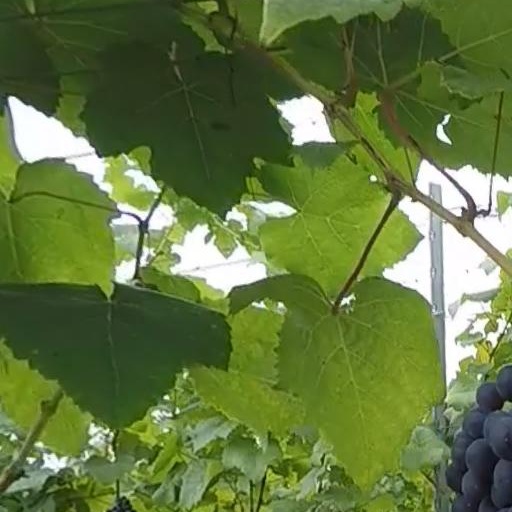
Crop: grape